Ganesh Vyankatesh Joshi

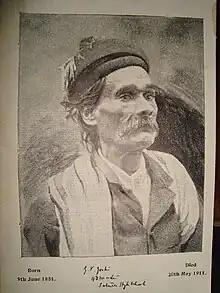

Ganesh Vyankatesh Joshi (9 June 1851 – 20 May 1911) was an Indian economist from the state of Maharashtra. He served as the President of Bharat Itihas Sanshodhak Mandal.